Answer in natural language. Considering the relative positions, where is blue rectangle wall decor (highlighted by a blue box) with respect to black rectangular stone countertop (highlighted by a green box)? Choose between the following options: right or left
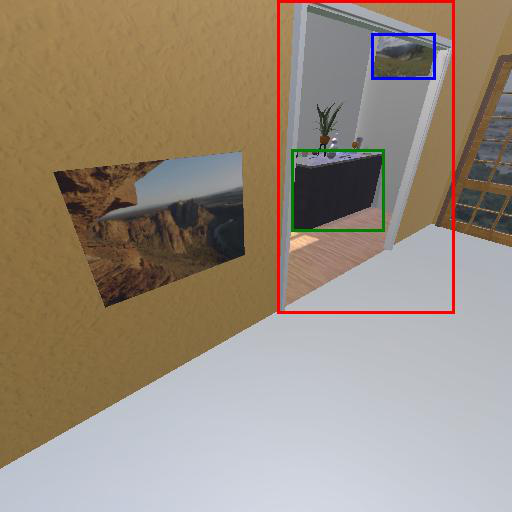
<answer>right</answer>